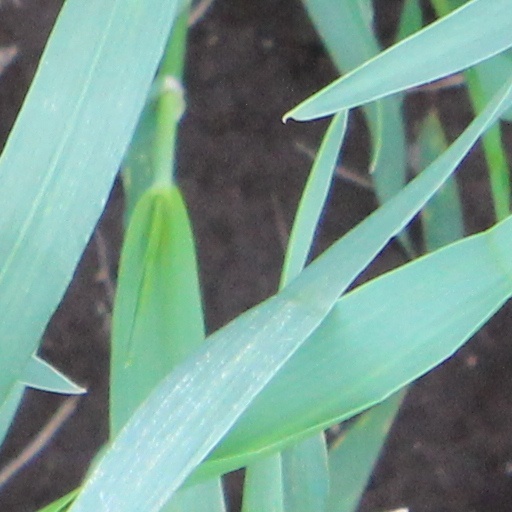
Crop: wheat